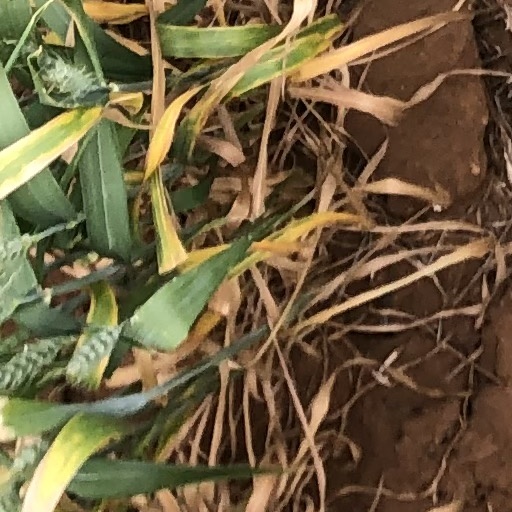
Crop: wheat